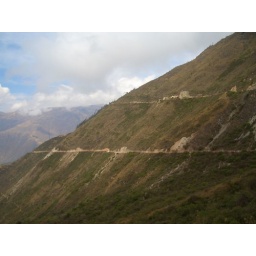
The edge in the mountain face is the narrow dirt track